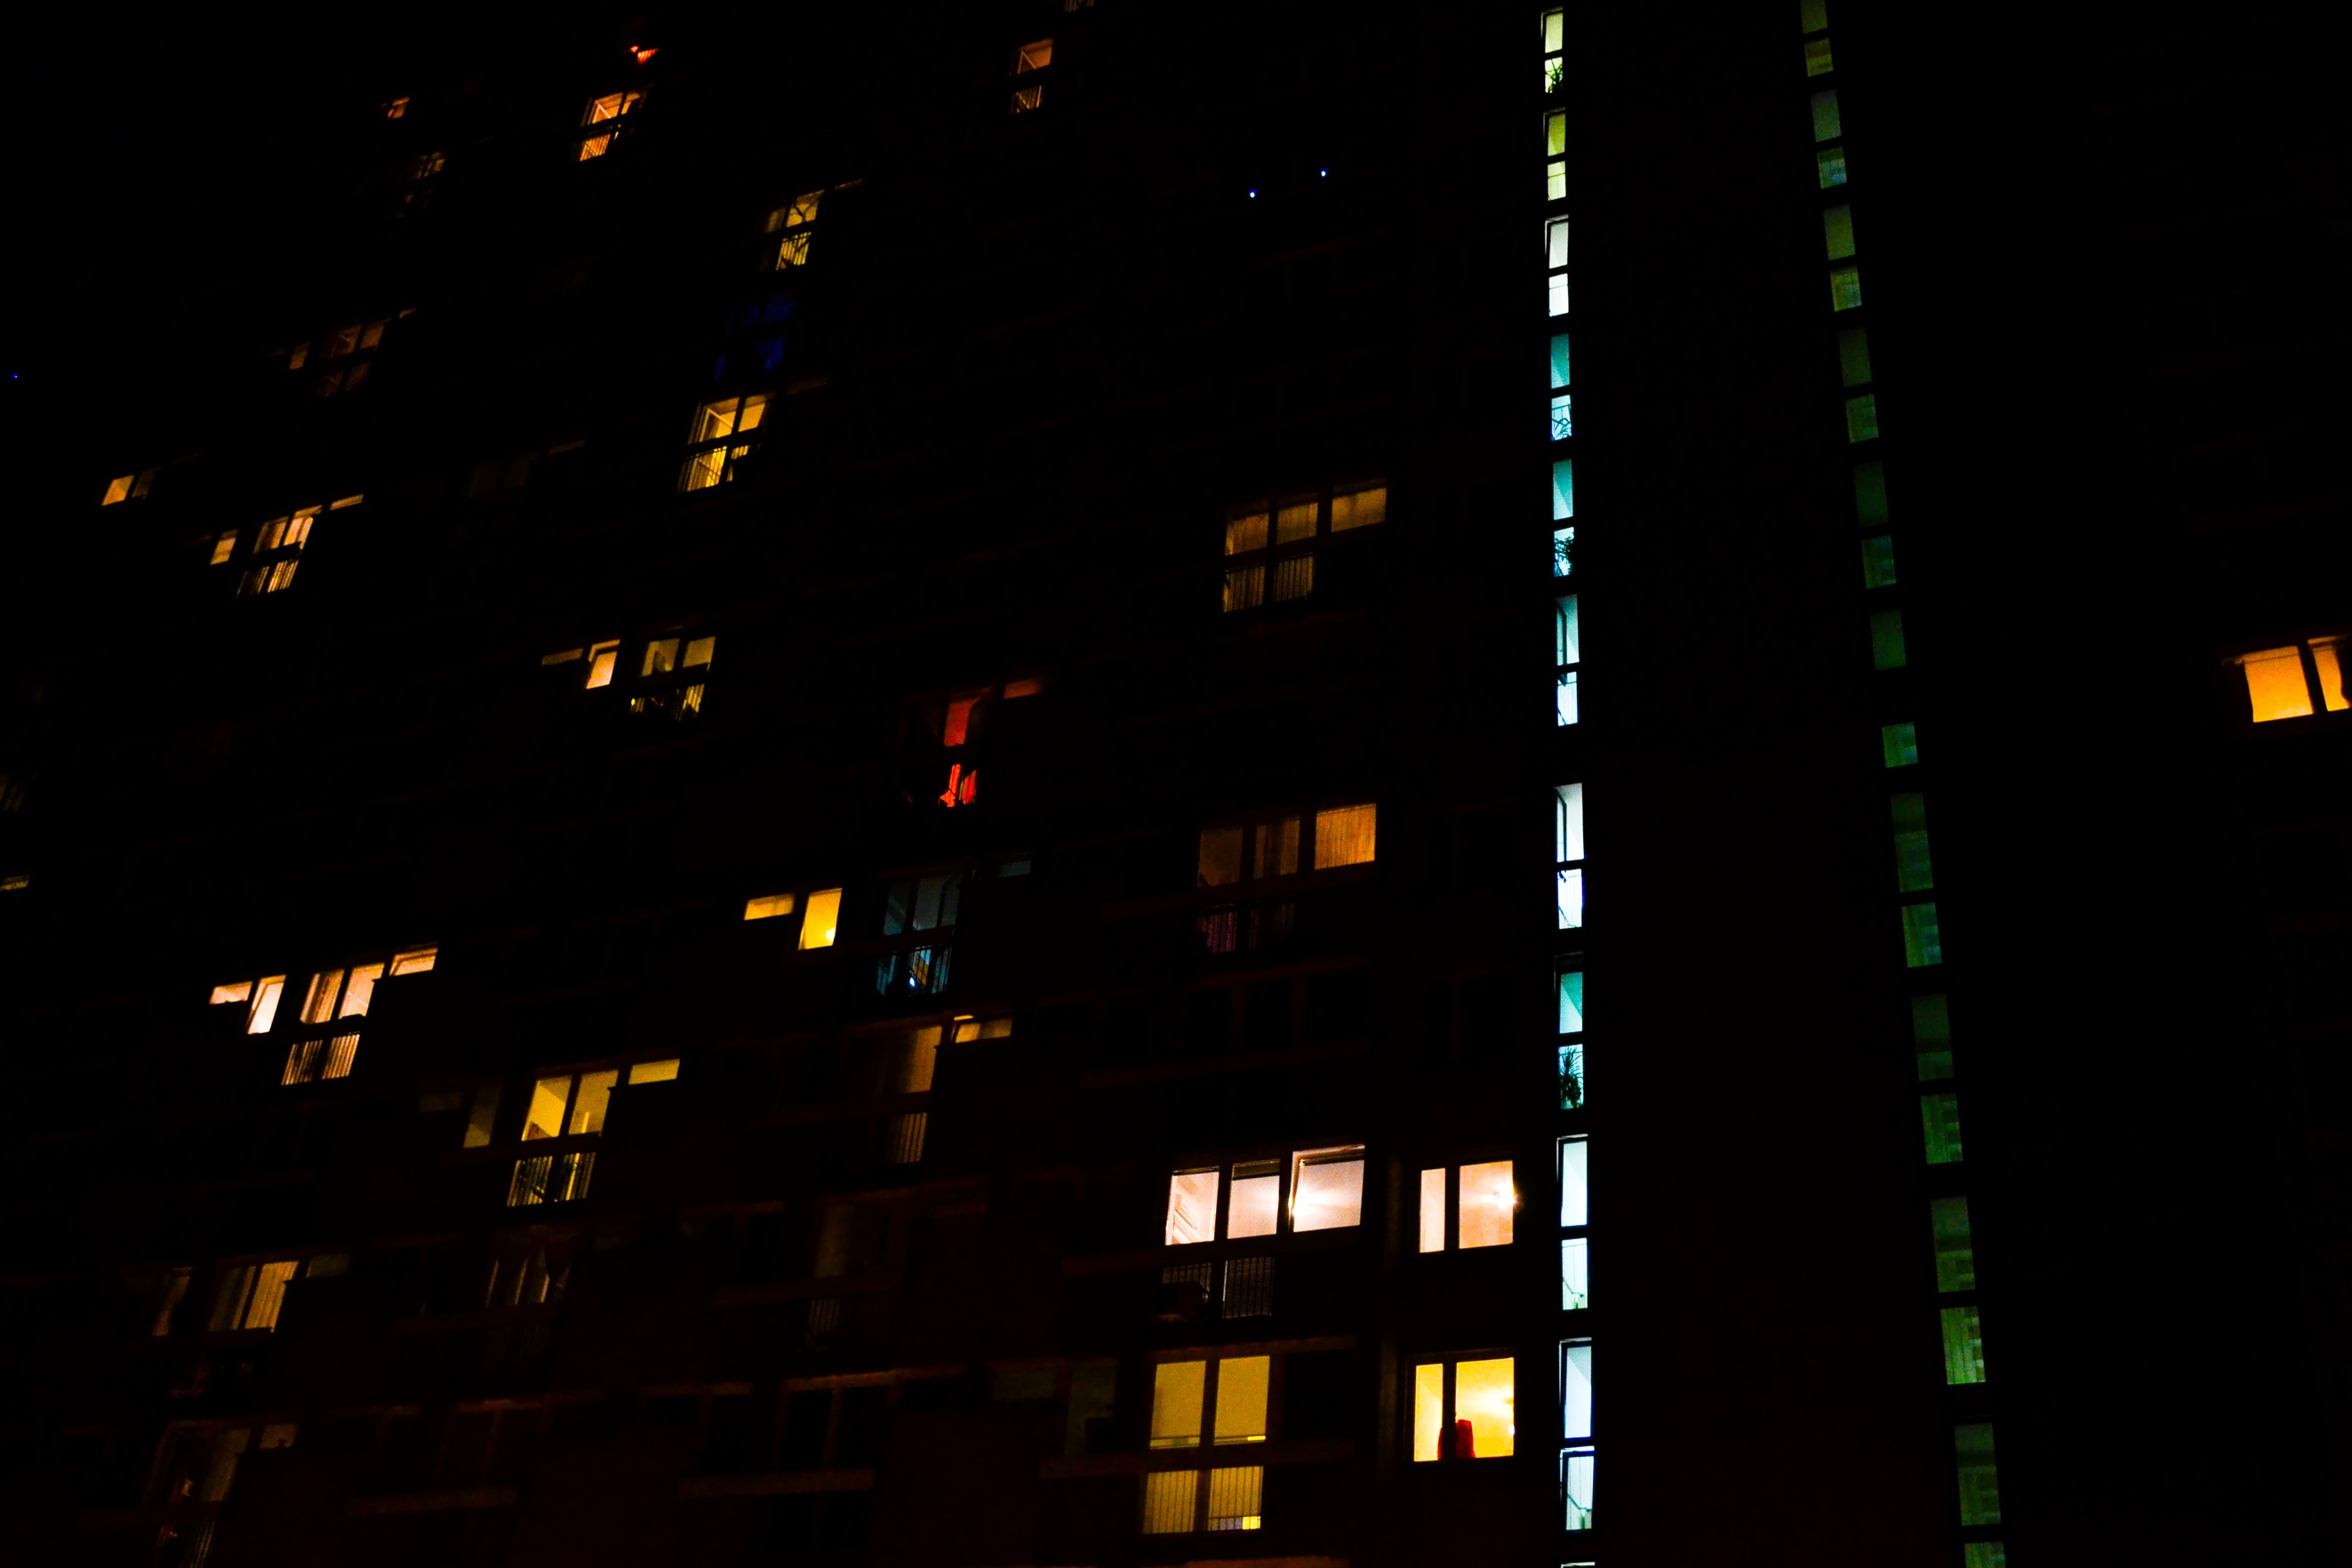
light, sky, night, evening, line, reflection, darkness, lighting, symmetry, shape